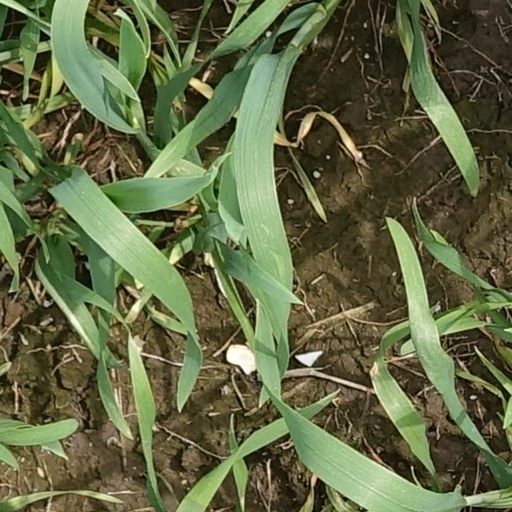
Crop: wheat